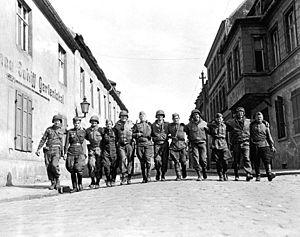
1945 est une année commune commençant un lundi.